Kreia

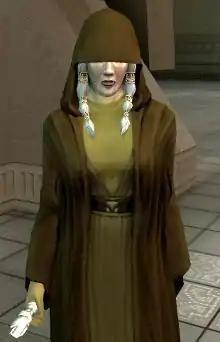
Kreia as she appears in "The Sith Lords"

Kreia is a character and party member in Obsidian Entertainment's video game "". She is a blind Force-sensitive who forms a "bond" with the player character, the Jedi Exile, through the Force. Kreia sets herself up as the Exile's mentor, and rejects the divide of the light and dark side of the Force, as well as the predestination the Force entails. By the game's end, it is revealed she is the Sith Lord Darth Traya and is planning on destroying the Force, and she becomes the final boss of "The Sith Lords". Kreia makes no more appearances in "Star Wars" fiction, though a miniature by Wizards of the Coast was released in August 2008, and she appears as an obtainable character in "".